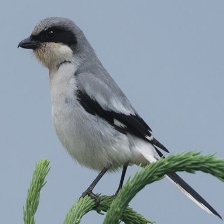
Species: LOGGERHEAD SHRIKE
Scientific name: LANIUS LUDOVICIANUS